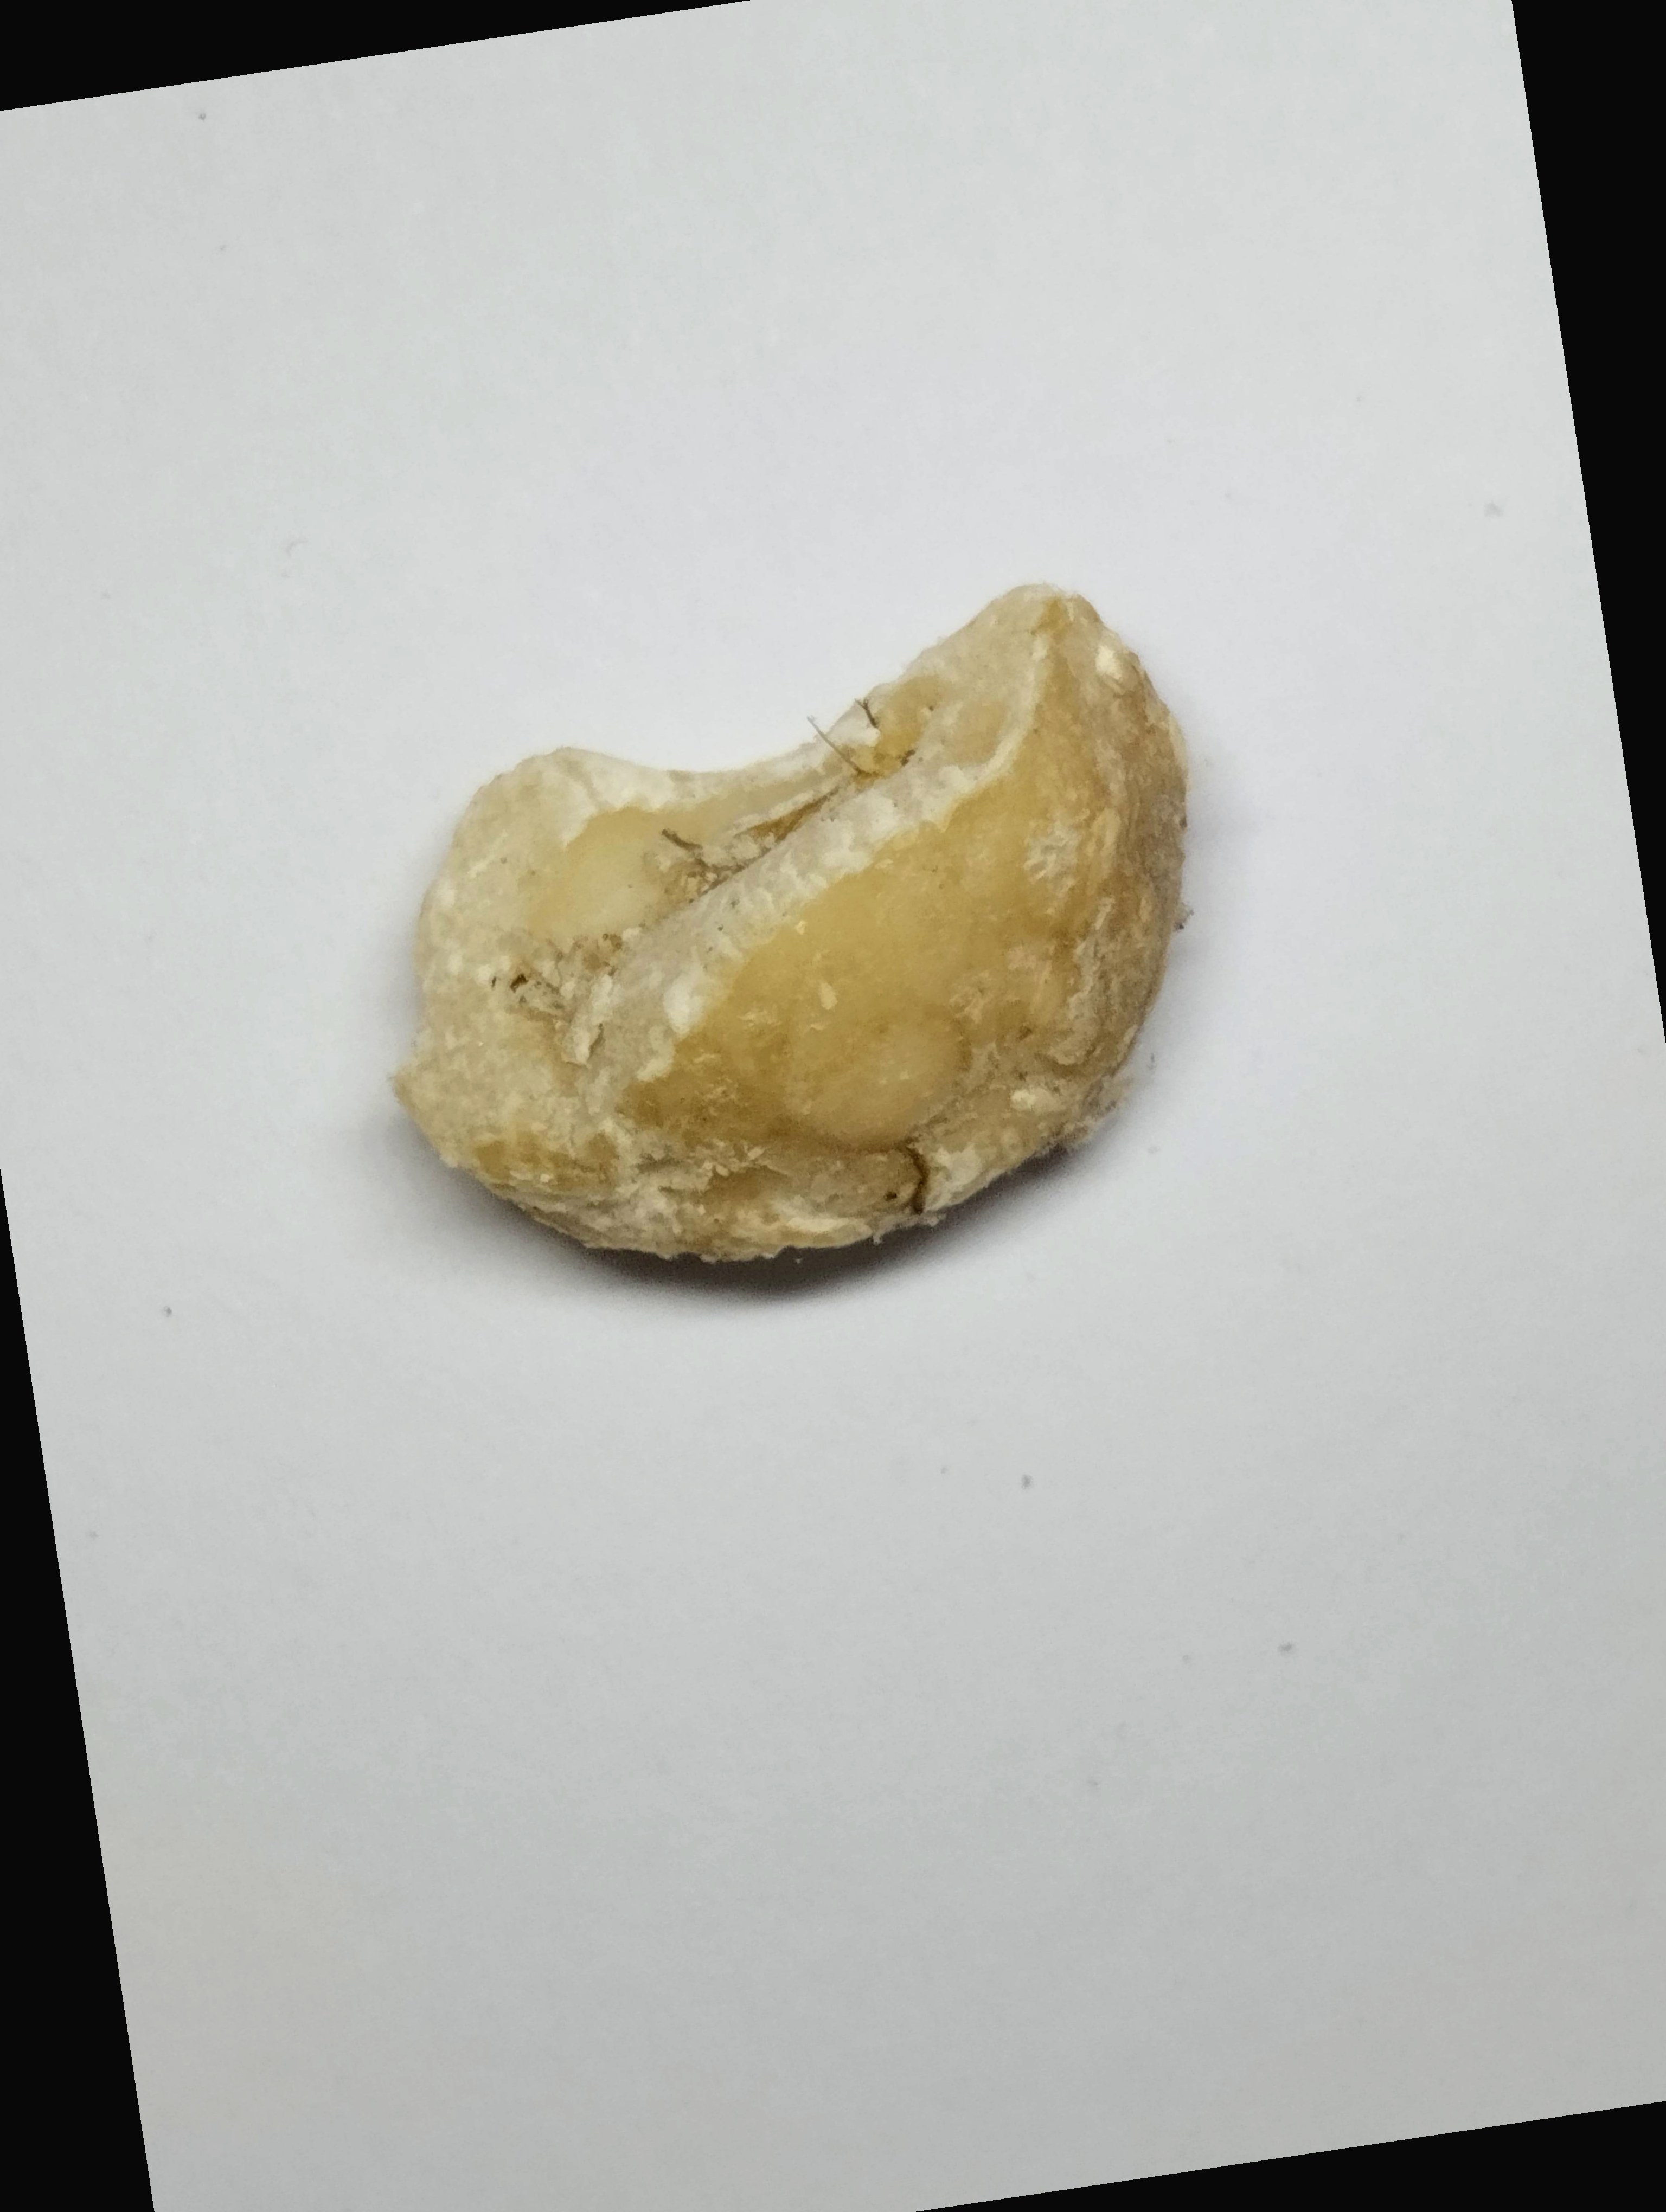
Label: rusak (damaged seed)